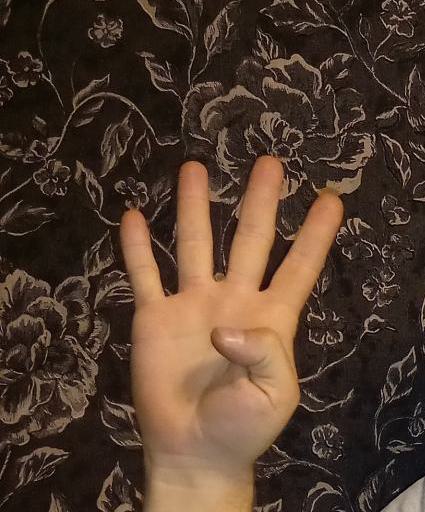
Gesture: four